Santo Spirito, Florence

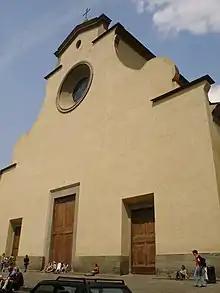
Main facade

The Basilica di Santo Spirito ("Basilica of the Holy Spirit") is a church in Florence, Italy. Usually referred to simply as Santo Spirito, it is located in the Oltrarno quarter, facing the square with the same name. The interior of the building – internal length – is one of the preeminent examples of Renaissance architecture.